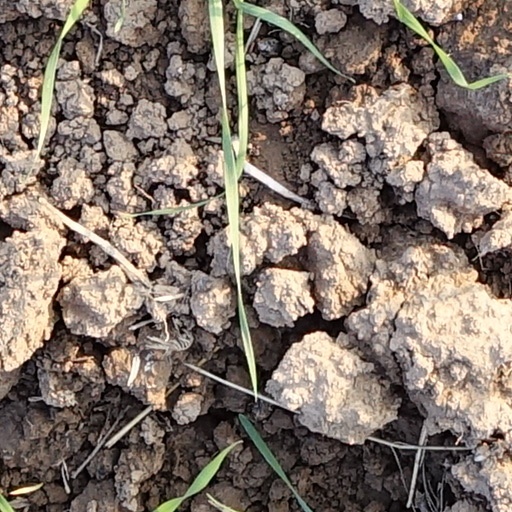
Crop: wheat